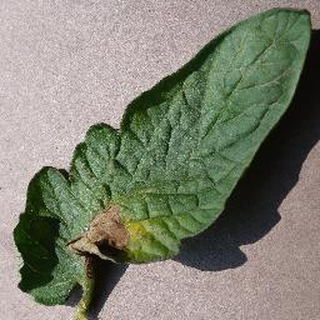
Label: tomato_late_blight